Merlin (console)

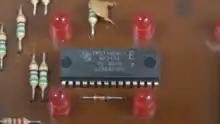
The TMS1100 inside a Merlin

Merlin has the form of a rectangular device about nine and a half inches long and three inches wide. The play area of the game consists of a matrix of 11 buttons; each button contains a red LED. These buttons can either light up or flash. The array is encased in a red plastic housing, bearing a slight resemblance to an overgrown touch-tone telephone. Four game-selection and control buttons are also placed at the bottom of the unit; a speaker takes up the top section. Supporting electronics (including a simple microcontroller) are contained within the shell of the game. Parker Brothers later released Master Merlin with more games, and the rarer Split Second, where all games involve time with a more advanced display, having line segments around the dots. Both of these shared the same general case shape and came out a few years after Merlin.